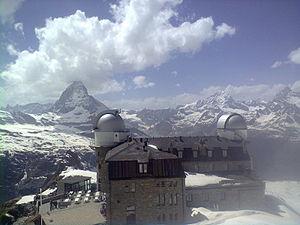
zermatt
Zermatt est une commune suisse du canton du Valais, située dans le district de Viège. Il s'agit de l'une des stations de ski les plus réputées de Suisse et d'Europe, notamment en raison de l'altitude et de l'étendue de son domaine skiable, le plus haut d'Europe et l'un des plus grands d'Europe, et de sa contiguïté avec plusieurs des plus hauts sommets d'Europe, notamment le Cervin, le Liskamm, la Pointe Dufour, la Dent Blanche et le Weisshorn.